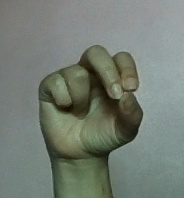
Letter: gaaf